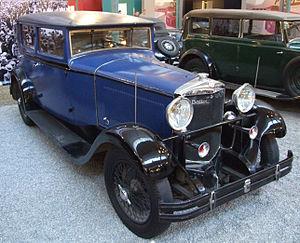
Cette liste présente les véhicules automobiles protégés au titre des monuments historiques en France.
Ballot est un constructeur automobile français de la première moitié du XXᵉ siècle.